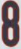
Number: 8